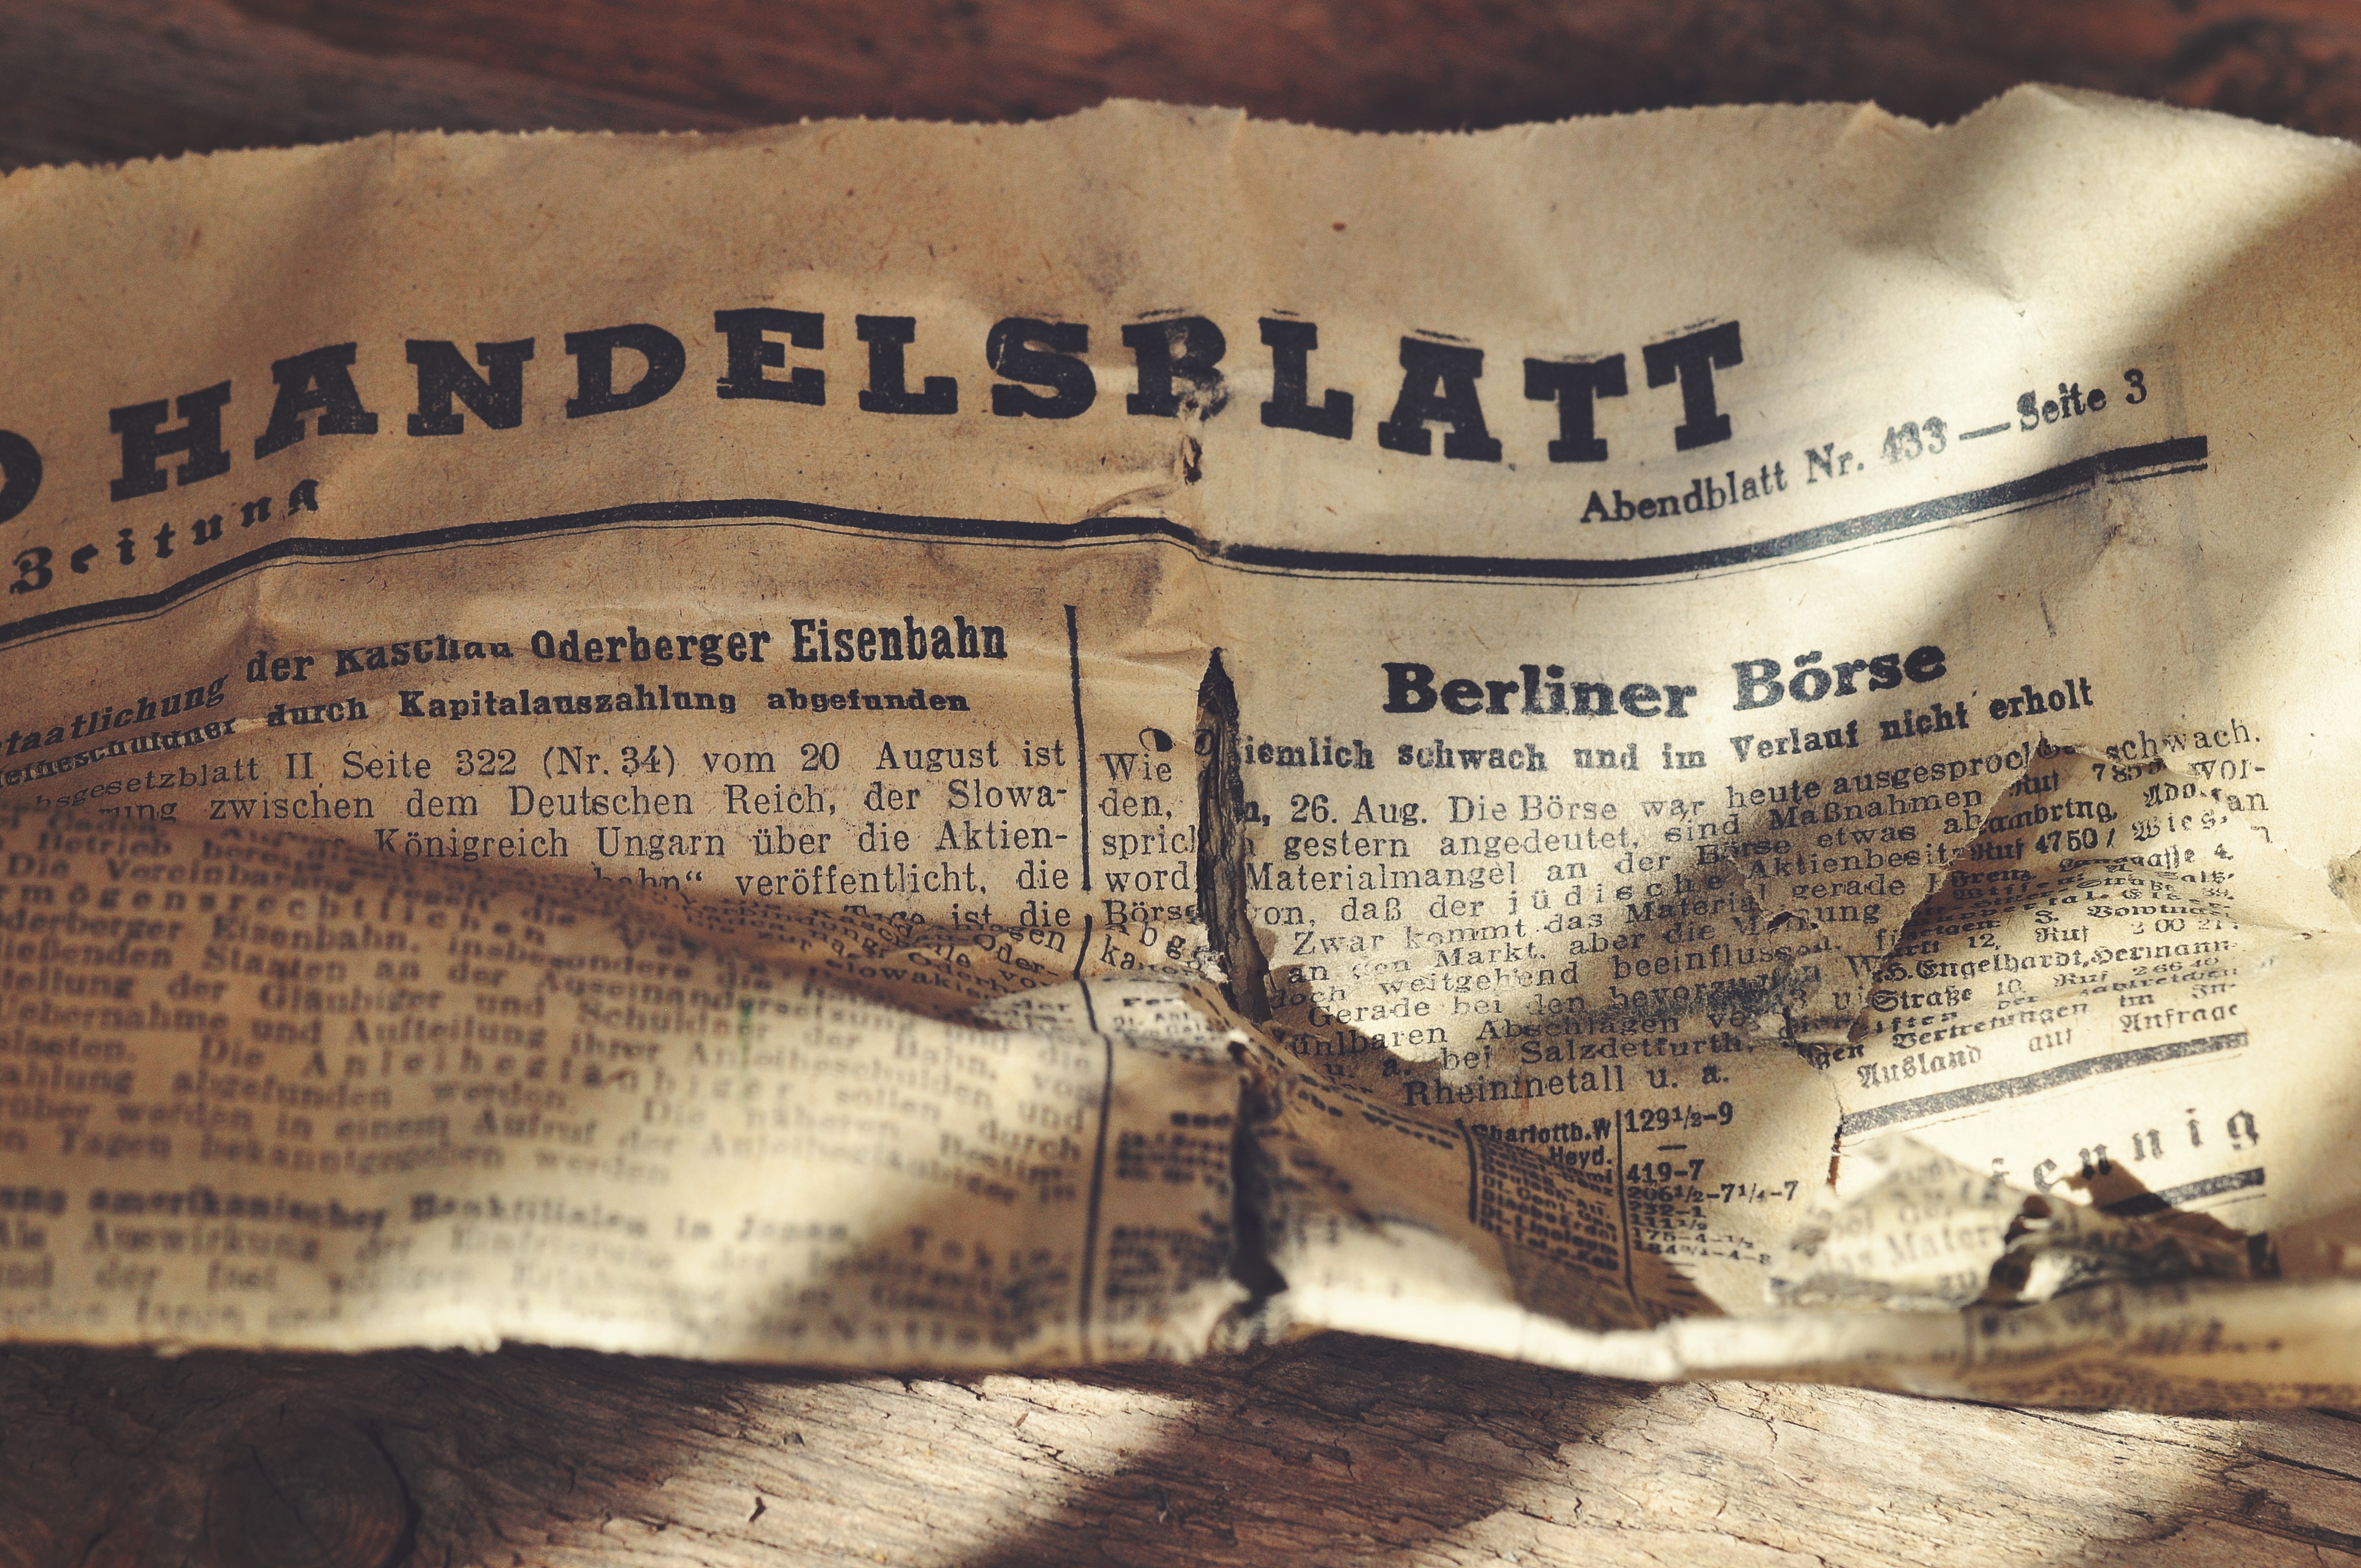
wood, antique, old, advertising, newspaper, close, font, art, text, information, daily newspaper, old script, handelsblatt